Chicago metropolitan area

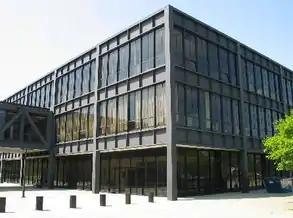
Whitney M. Young Magnet High School in Chicago

The Chicago metropolitan area is home to the corporate headquarters of 57 Fortune 1000 companies, including AbbVie Inc., Allstate, Kraft Heinz, McDonald's, Mondelez International, Motorola, United Airlines, Walgreens, and more. The Chicago area also headquarters a wide variety of global financial institutions including Citadel LLC, Discover Financial Services, Morningstar, Inc., CNA Financial, and more. Chicago is home to the largest futures exchange in the world, the Chicago Mercantile Exchange. In March 2008, the Chicago Mercantile Exchange announced its acquisition of NYMEX Holdings Inc, the parent company of the New York Mercantile Exchange and Commodity Exchange. CME'S acquisition of NYMEX was completed in August 2008.